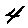
Label: 4